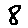
Label: 8